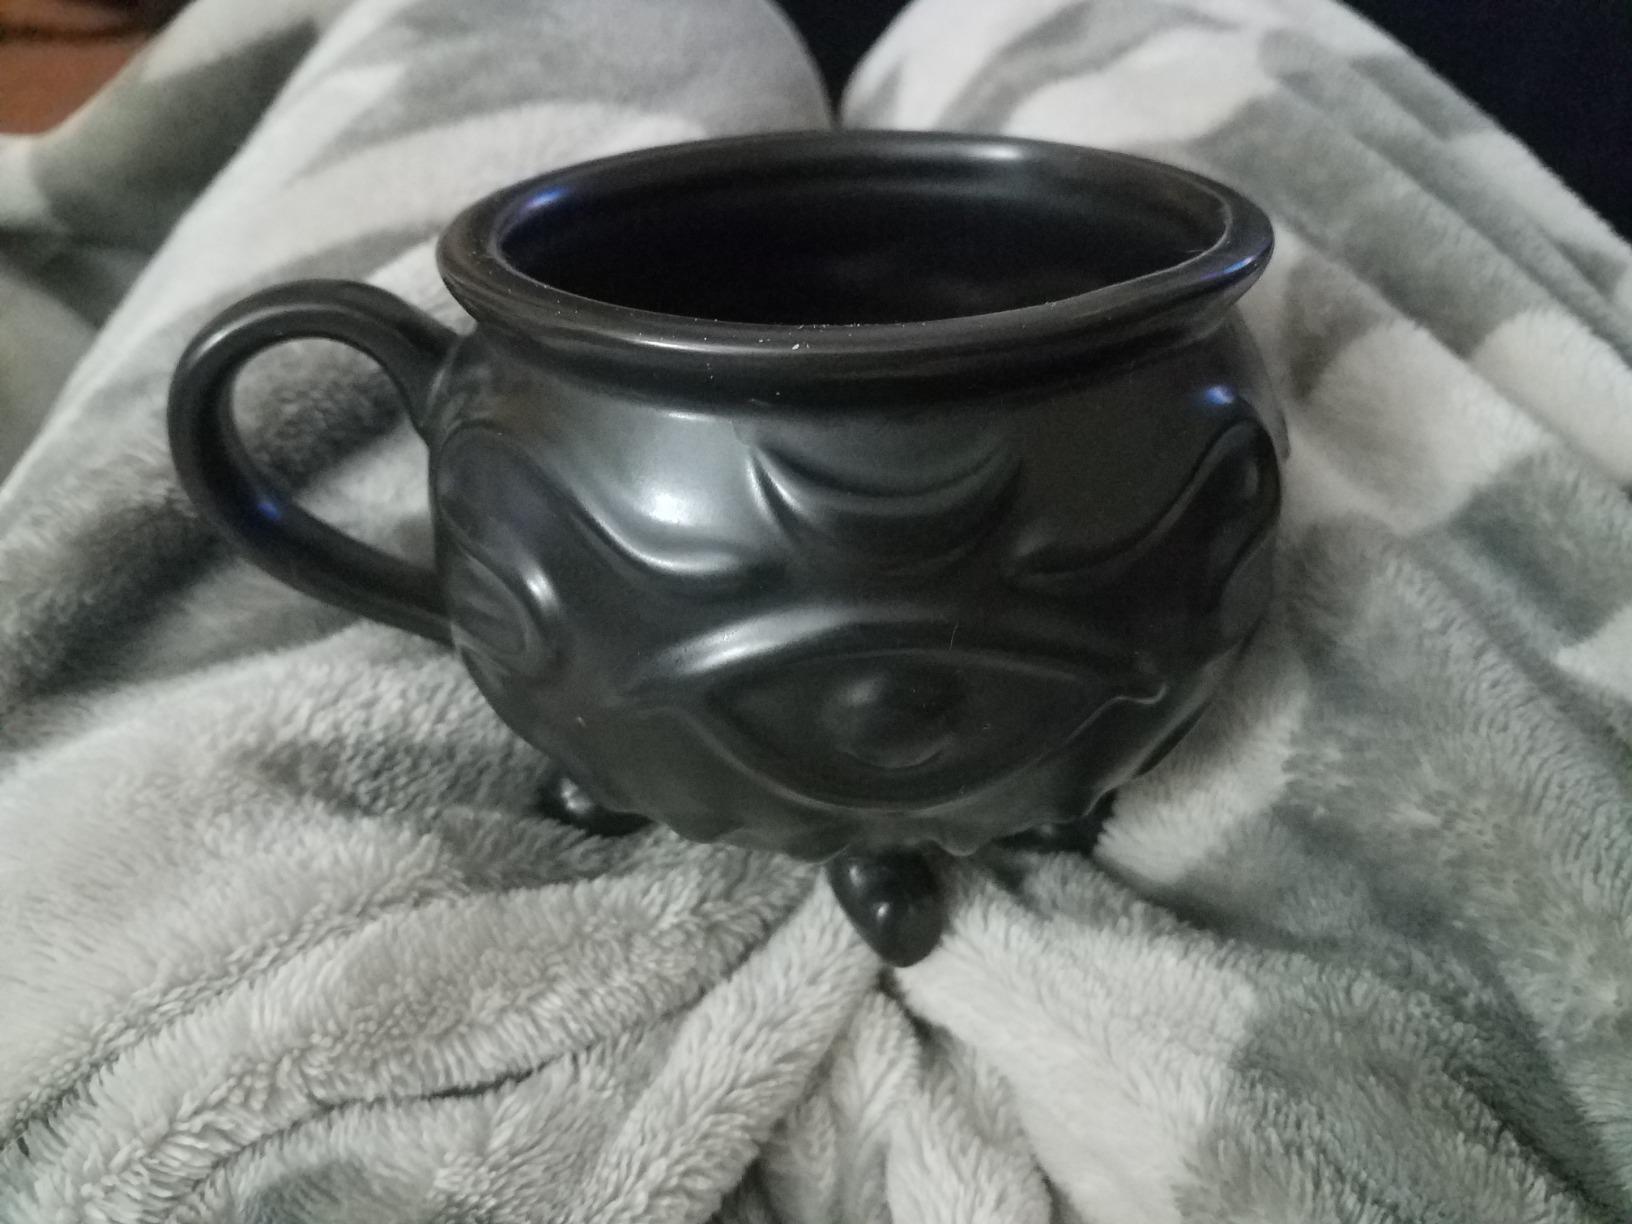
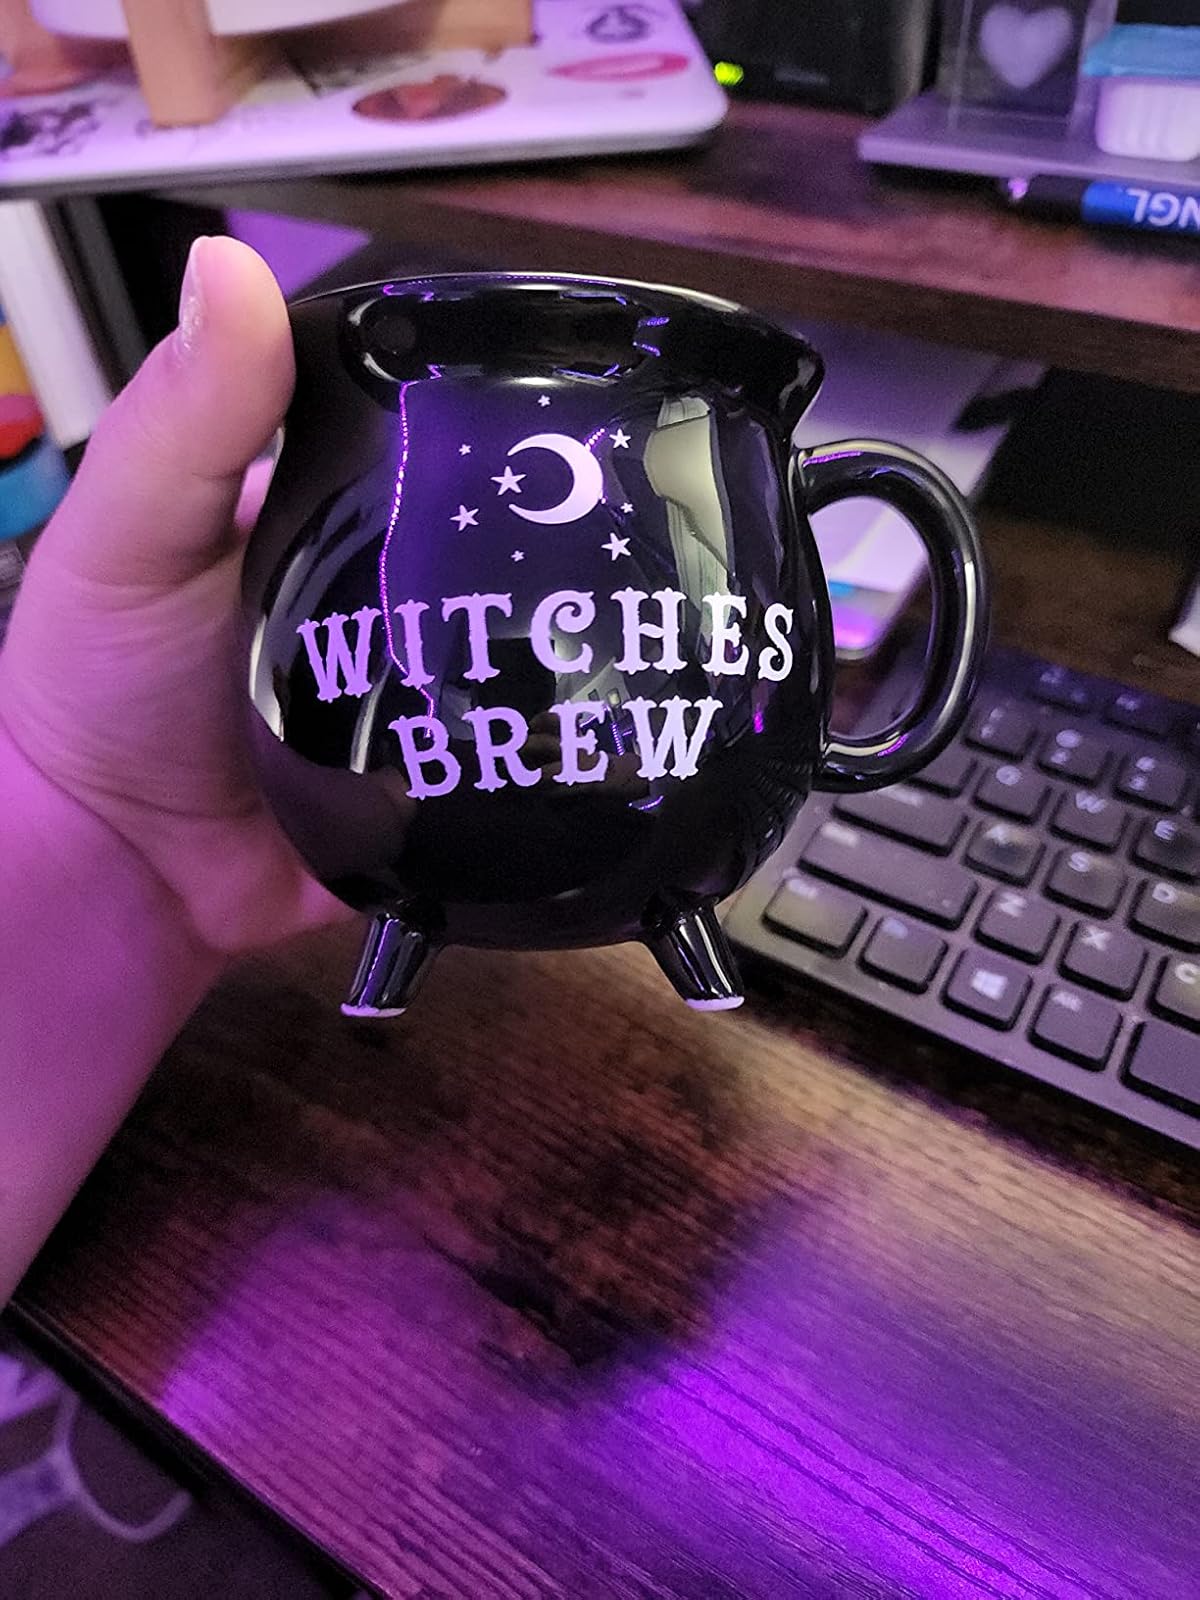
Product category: items_mug
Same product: no